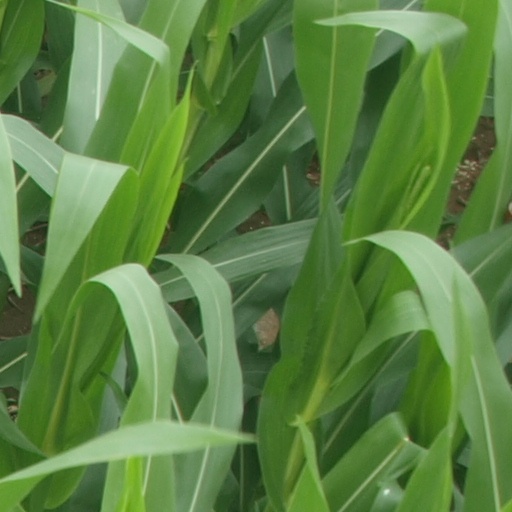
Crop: maize; corn